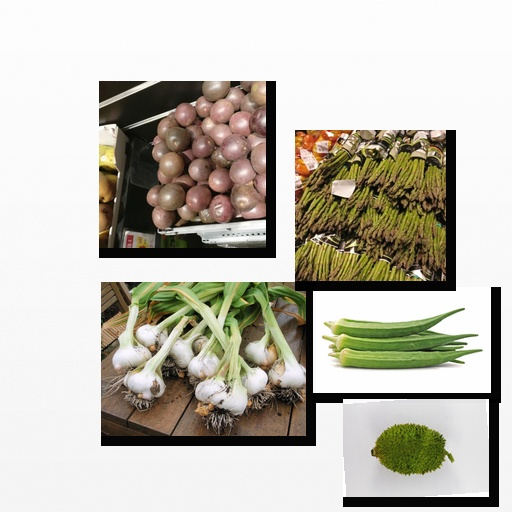
Food items: garlic, asparagus, spiny_gourd, passion_fruit, okra